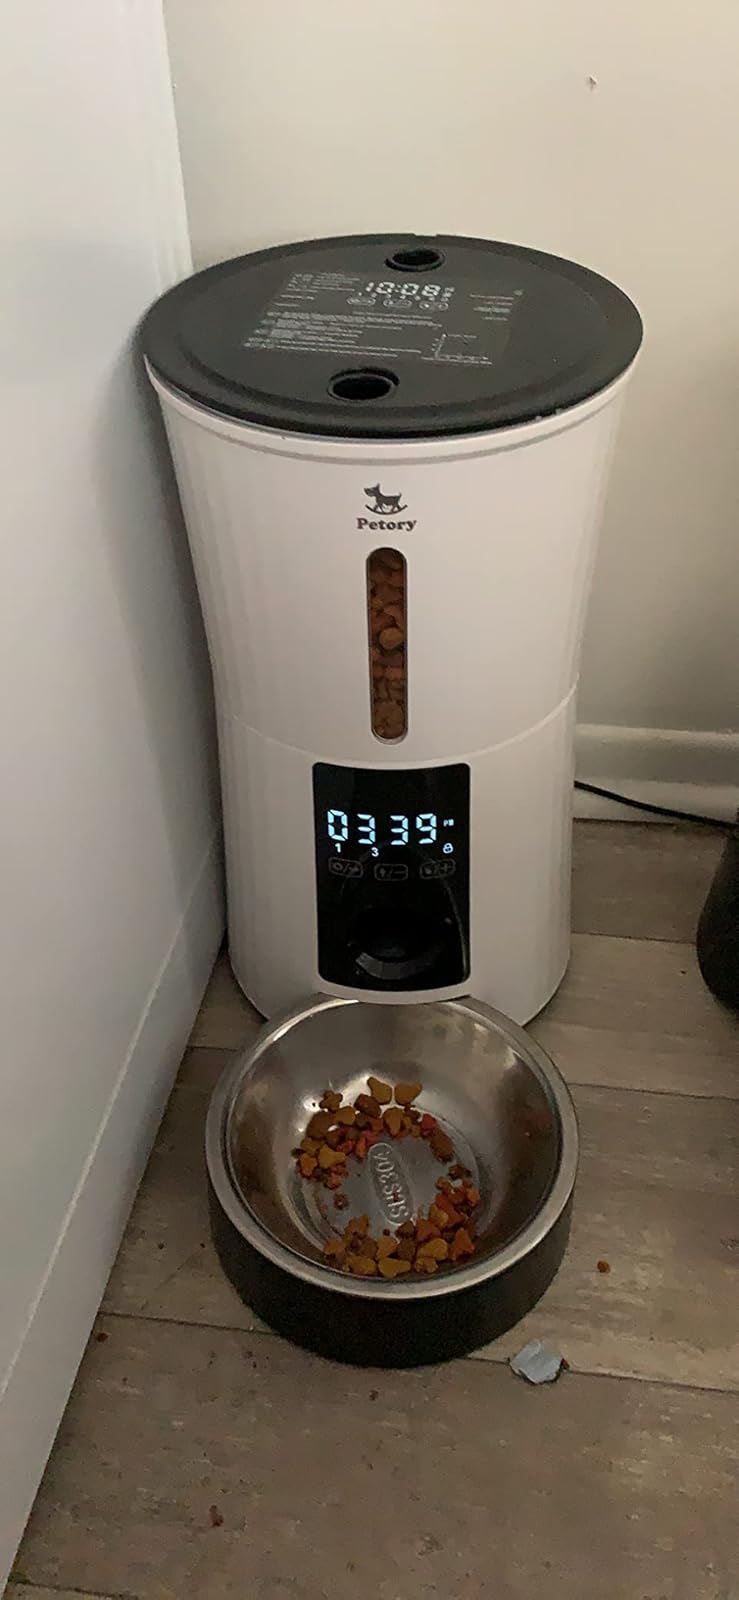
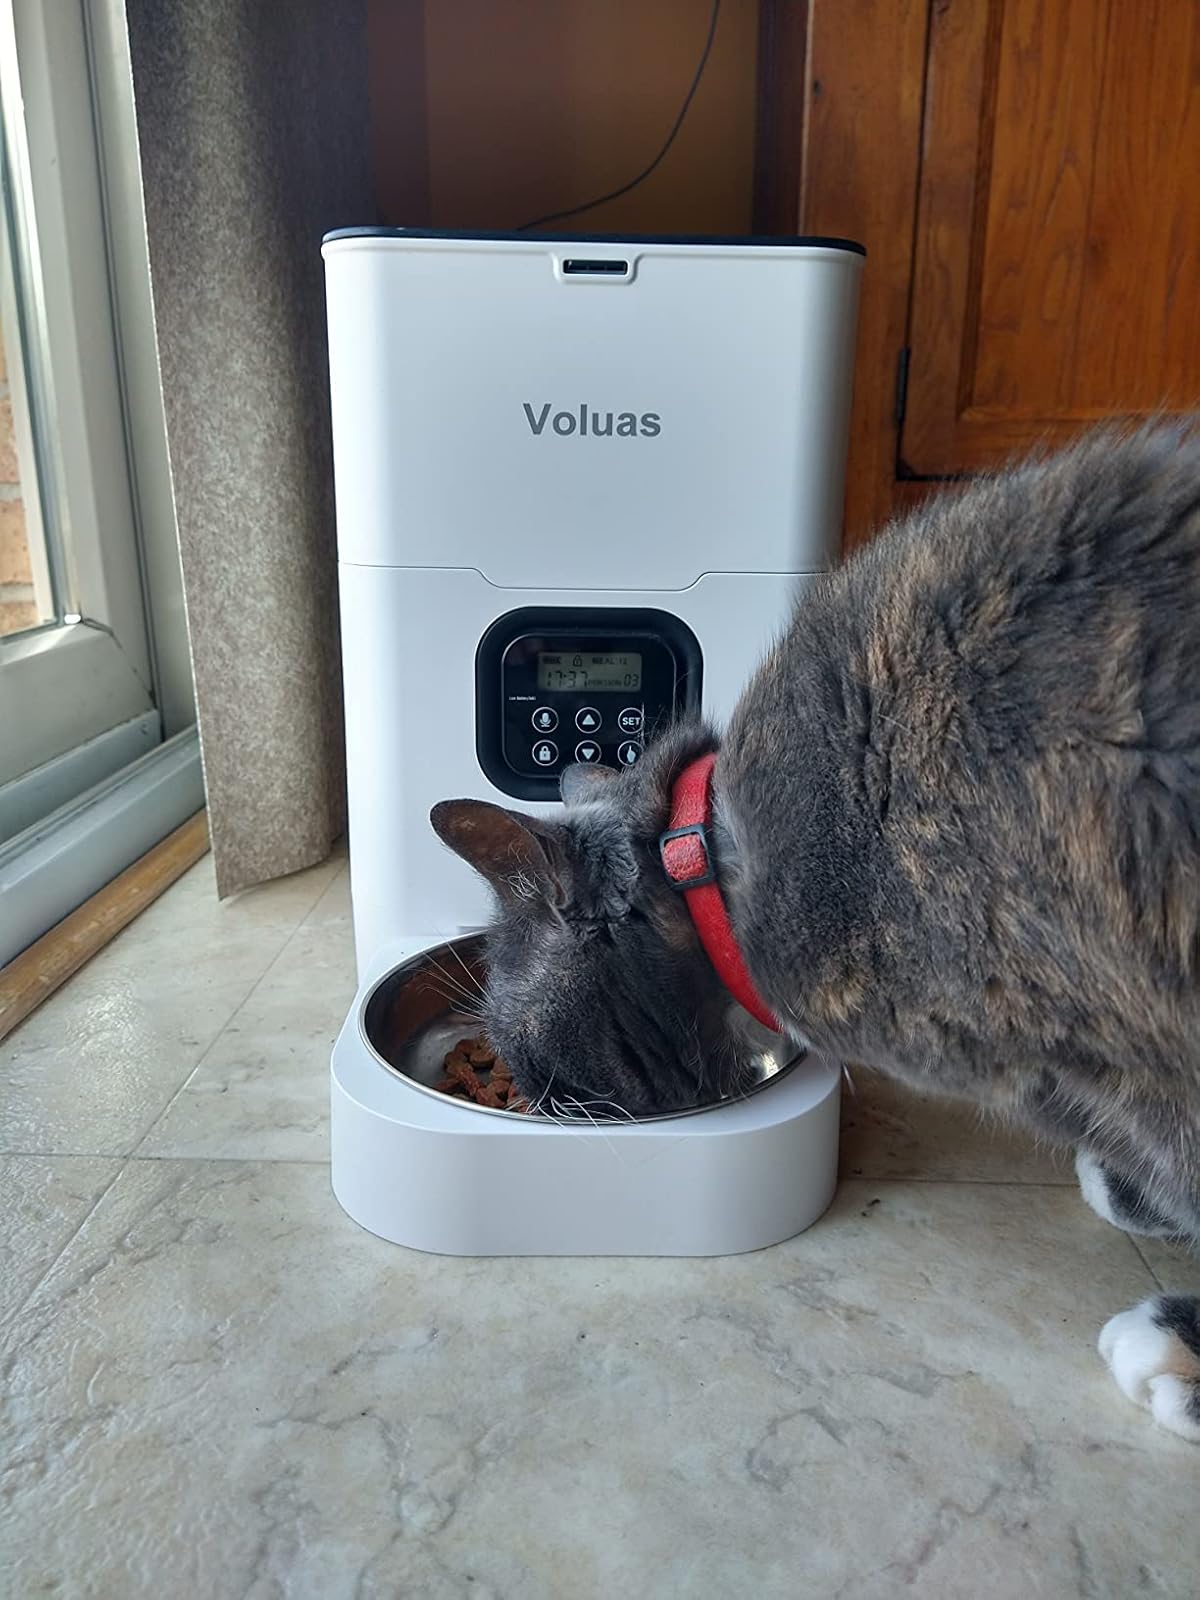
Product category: items_feeder
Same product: no